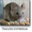
Label: mouse